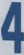
Number: 4